Pereira, Colombia

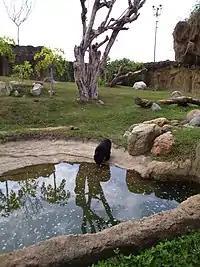
Bears at the Ukumarí Biopark.

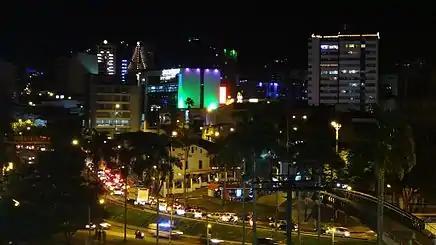
City Center at night

In the city center the skyline is dominated by the republican style of low-rise buildings. In the Ciudad Victoria, there are buildings both in the modern and less numerous colonial styles.